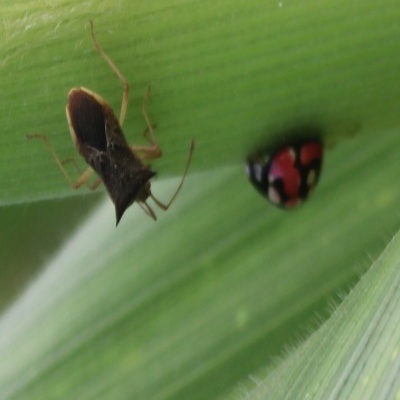
Crop: Maize
Condition: leaf beetle